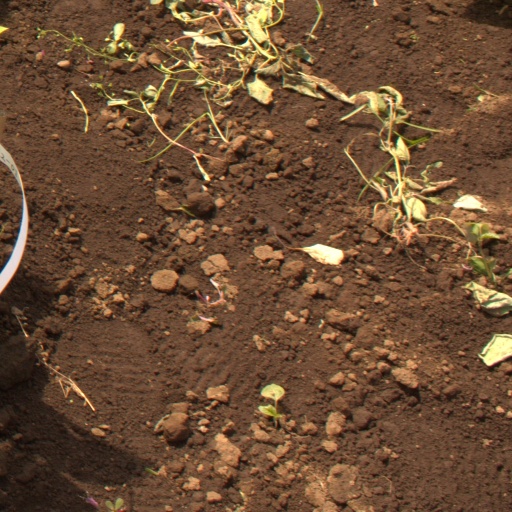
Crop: soybean